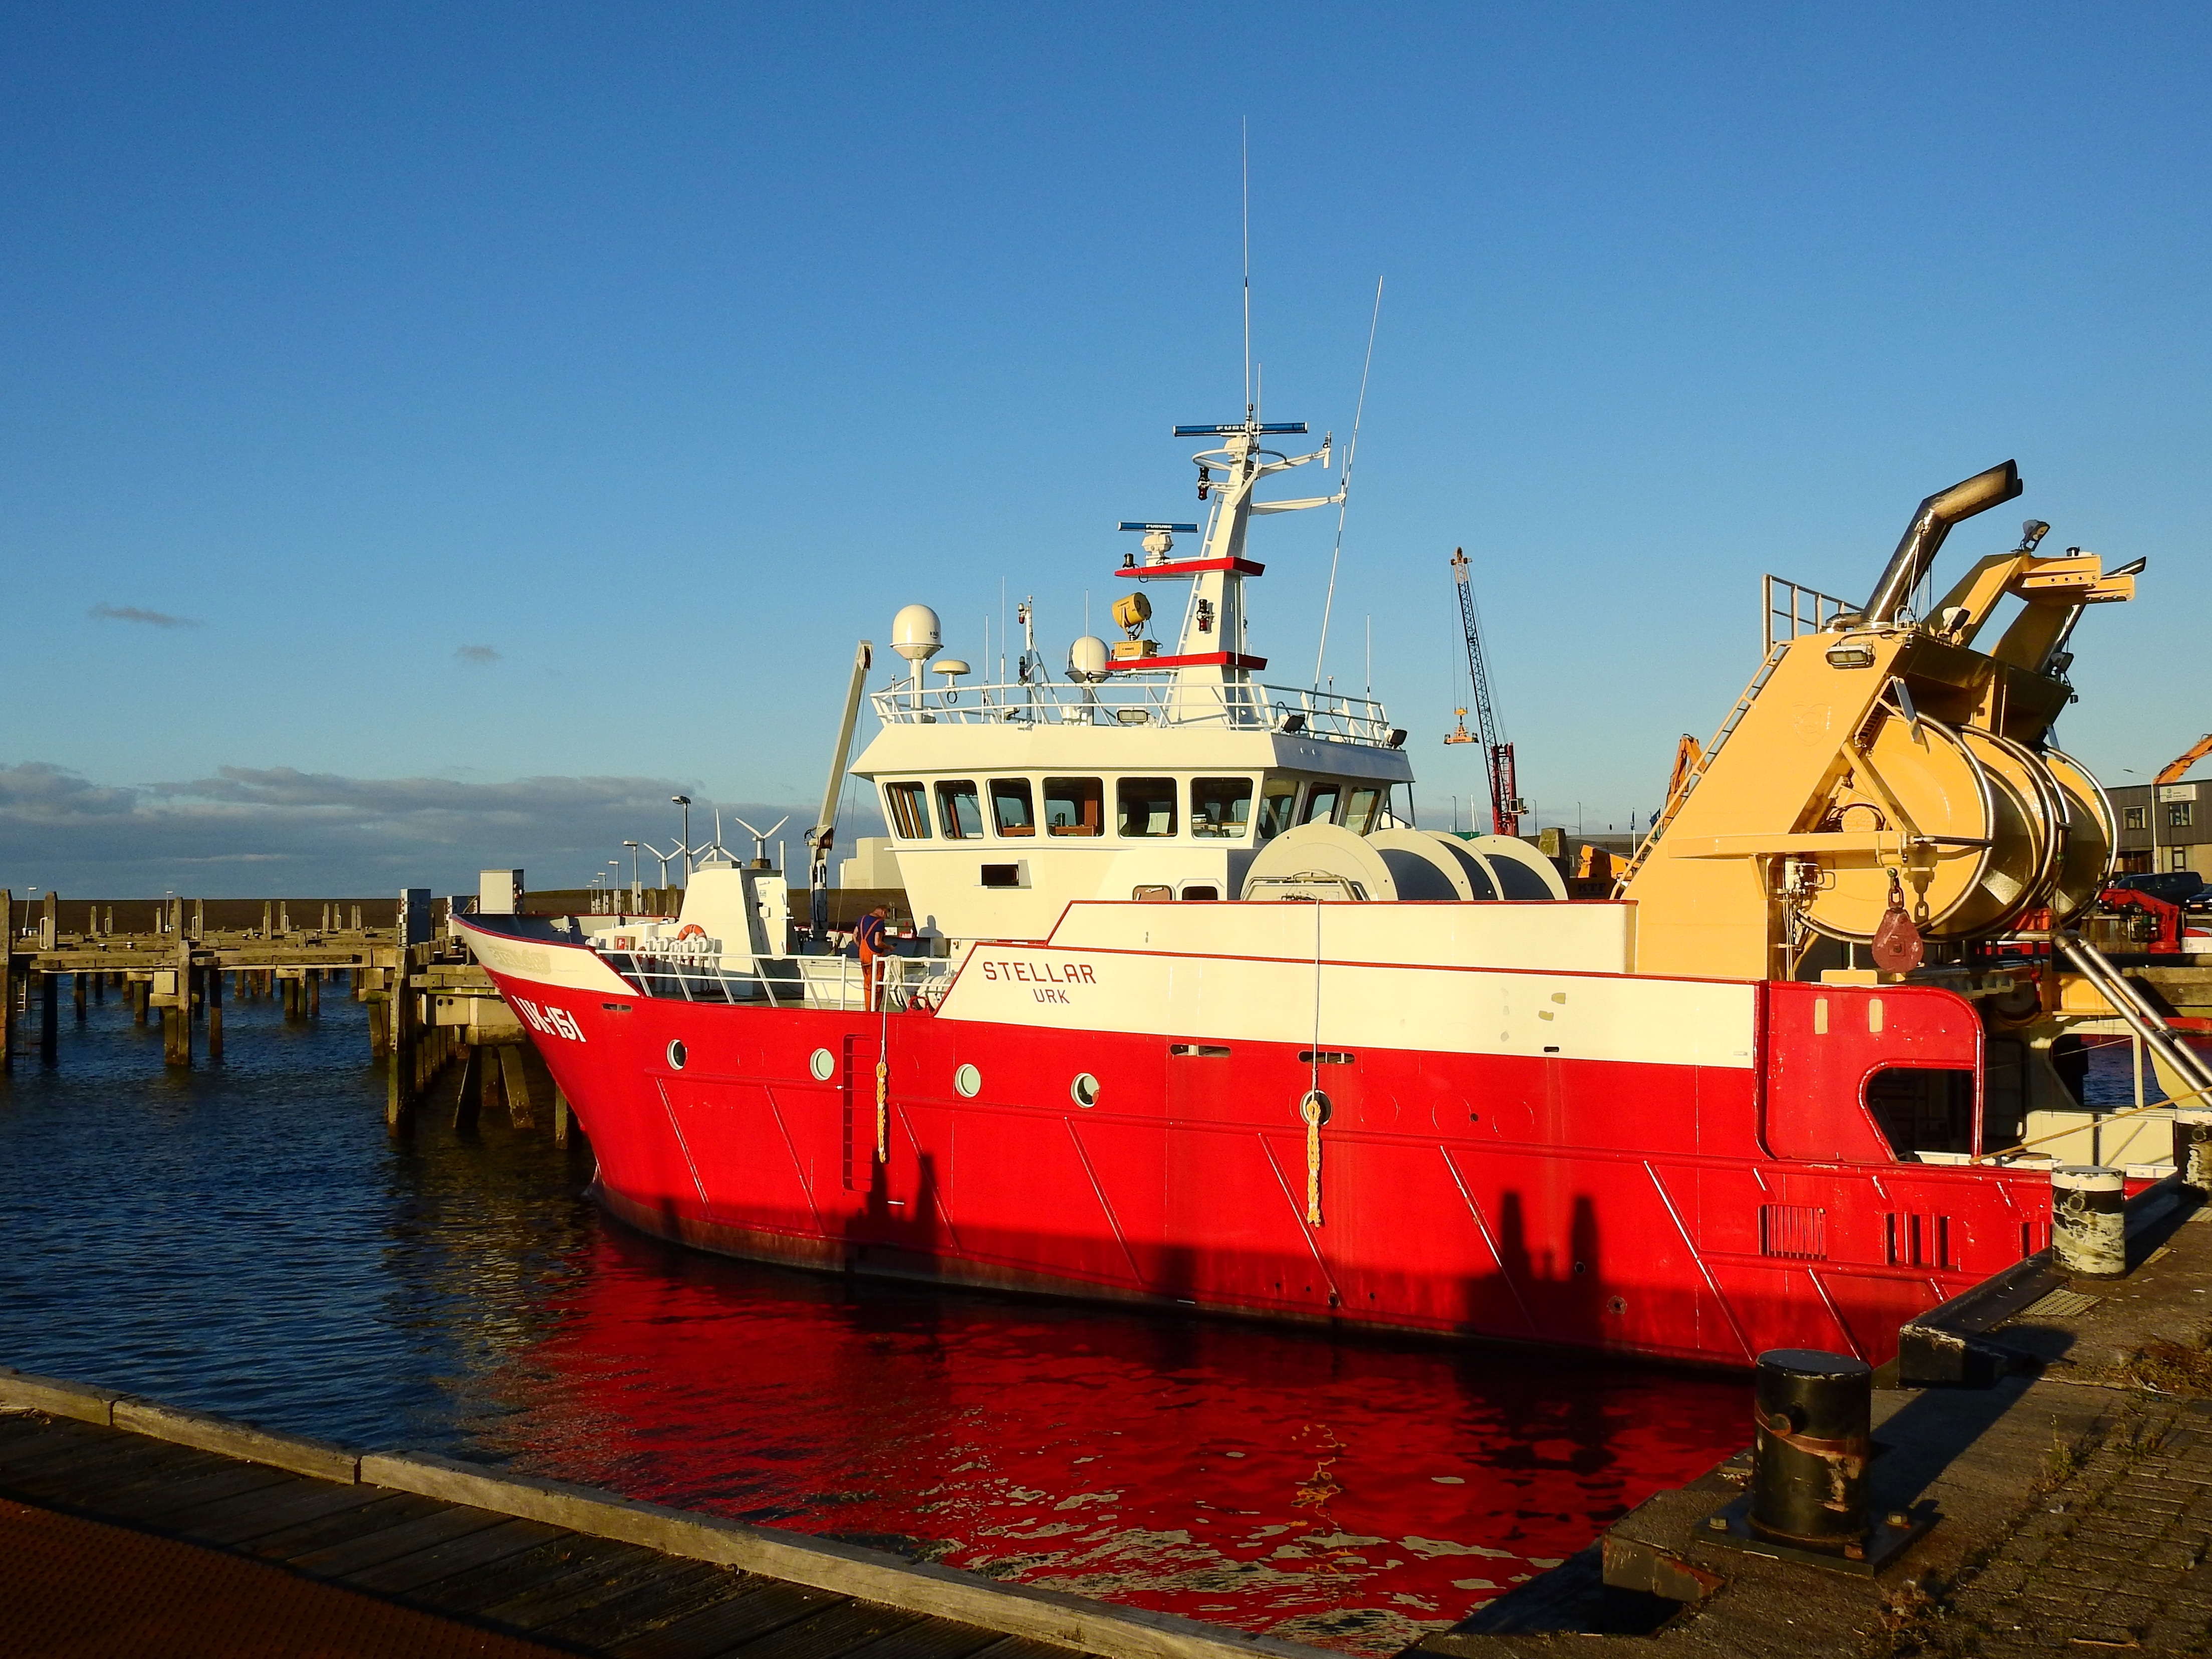
sea, coast, water, boat, lake, ship, boot, vehicle, harbor, port, waterway, fishing boat, ferry, holland, netherlands, channel, tugboat, watercraft, north sea, friesland, fischer, fishing vessel, freight transport, pilot boat, deep sea fishing, fishing trawler, anchor handling tug supply vessel